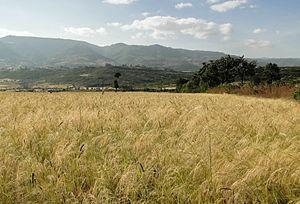
Champ de tef près de Mojo, Éthiopie
Eragrostis tef, le teff ou tef, est une espèce de plantes monocotylédones de la famille des Poaceae, cultivée comme céréale secondaire en Afrique. Cette plante, originaire des hauts-plateaux d'Érythrée et Éthiopie, où elle est l'ingrédient de base de l’injera ou de la bière t'ella, a des graines de très petite taille ; on dit qu'une poignée suffit pour ensemencer un champ entier. Ces graines dépourvues de gluten sont précieuses pour les personnes tenues de suivre un régime sans gluten.
Mojo est une ville de la zone Misraq Shewa, dans la région d'Oromia, en Éthiopie. Elle est le centre administratif du woreda de Lome.